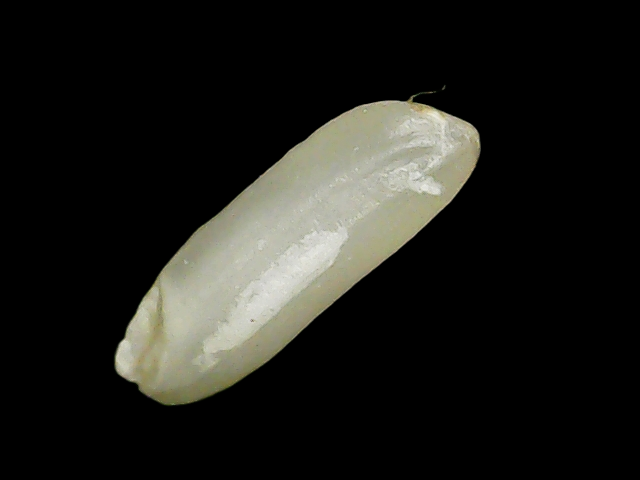
Rice variety: Binadhan21